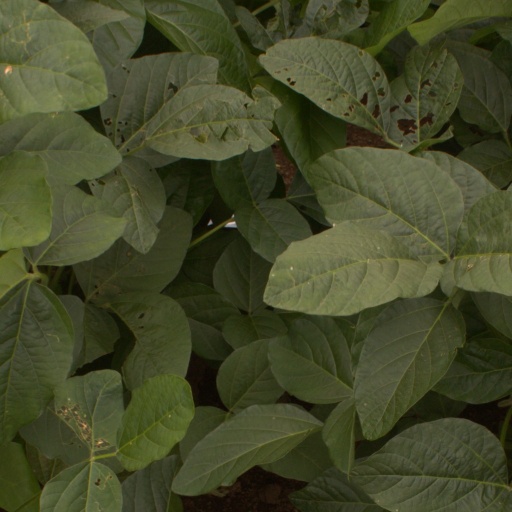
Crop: soybean